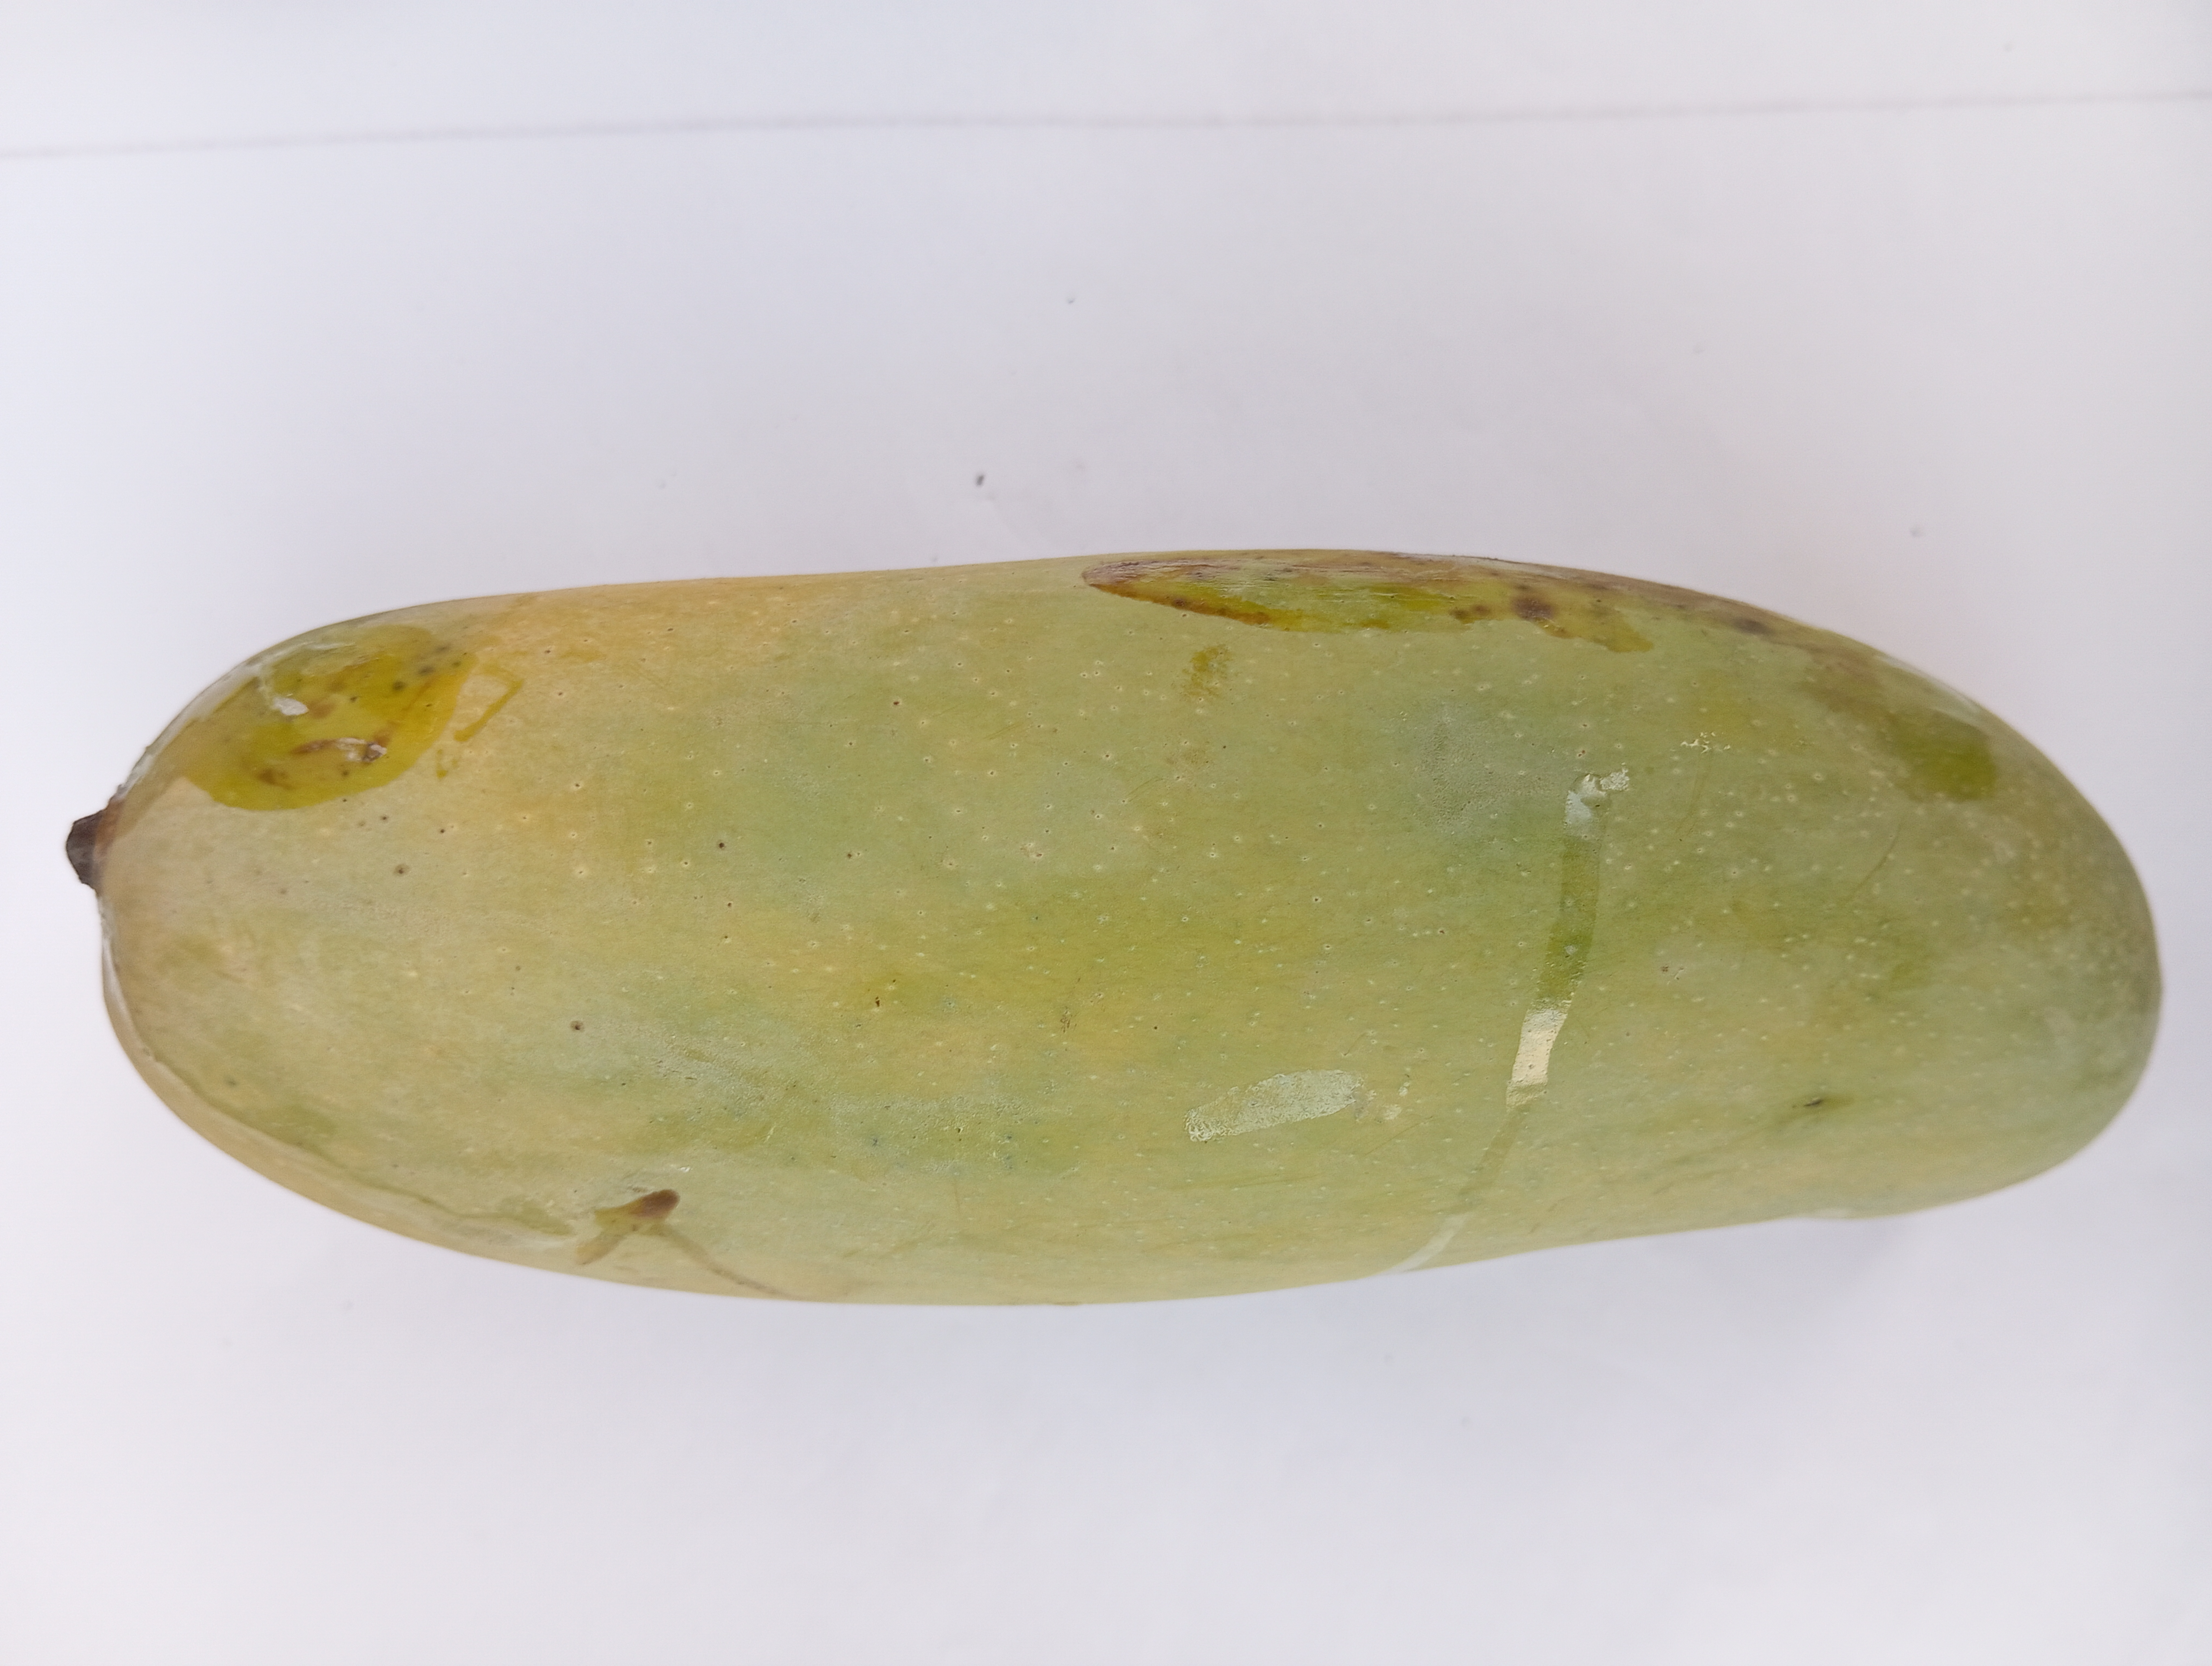
Mango variety: Banana